Taguayabón

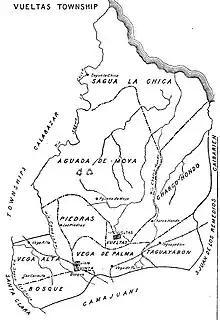
Map of Barrios of Vueltas in 1909

The village, whose name means "butterfly village" in Taíno language, has an unknown foundation date, being made before the Spanish discovered the town. Until 1976, it was a barrio of the former municipality of San Antonio de las Vueltas (or Vueltas), merged in Camajuaní.